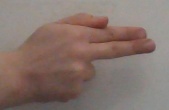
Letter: ghain